Comparethemarket.com

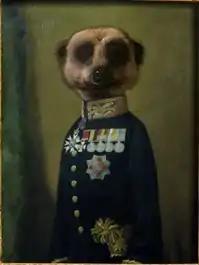
The "Aleksandr Orlov" meerkat character used in the company's advertising since 2009.

On 5 January 2009, the company launched an advertising campaign featuring a CGI meerkat character named "Aleksandr Orlov" who pleads with viewers looking for cheap car insurance to stop confusing his meerkat comparison website "comparethemeerkat.com" with "comparethemarket.com", due to the similarity between the words "meerkat" and "market". As part of the campaign, Comparethemeerkat.com was created which did indeed allow visitors to compare meerkats.